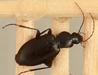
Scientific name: Calathus advena
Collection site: Niwot Ridge Mountain Research Station Site (NIWO), plot NIWO_007